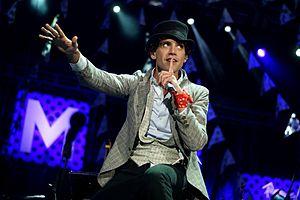
Mika, Ronquières Festival, 04 Aout 2013.
The Voice : La Plus Belle Voix, plus souvent nommé simplement The Voice, est une émission de télévision française de télé-crochet musical réalisée par Tristan Carné et Didier Froehly diffusée sur TF1 depuis le 25 février 2012. Huit saisons ont déjà été diffusées à la télévision. Produite au départ par Shine France, elle est adaptée de l'émission musicale néerlandaise The Voice of Holland, créée par le fondateur d'Endemol, John de Mol, et déclinée dans une trentaine de pays. La version française, présentée par Nikos Aliagas et Karine Ferri, est la plus regardée en Europe. À partir de 2017 ITV Studios France obtient les droits de production.
Michael Holbrook Penniman Jr., dit Mika, né le 18 août 1983 à Beyrouth, au Liban, est un auteur-compositeur-interprète libano-britannique.